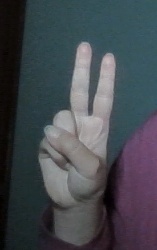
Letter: taa